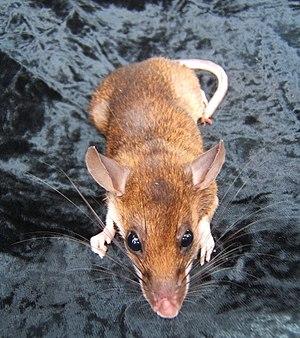
Maxomys est un genre de rongeurs de la sous-famille des Murinés.